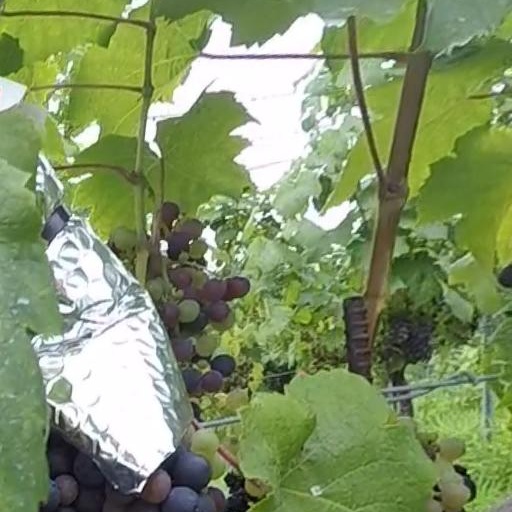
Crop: grape